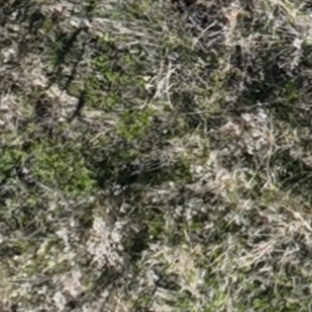
Month: october